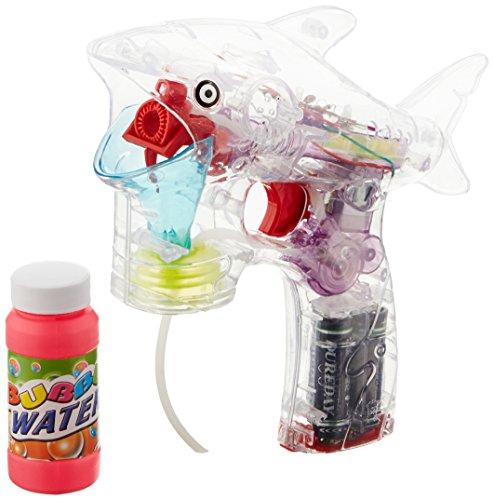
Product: Rhode Island Novelty Led Shark Shaped Bubble Blower Gun Gift
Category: Toys & Games | Sports & Outdoor Play | Bubbles
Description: A Shark shaped Bubbly Blast of fun.
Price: $10.99
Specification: ProductDimensions:11x4x9inches|ItemWeight:10.4ounces|ShippingWeight:10.4ounces(Viewshippingratesandpolicies)|ASIN:B005DHT06K|Itemmodelnumber:B005DHT06K|Manufacturerrecommendedage:0-15years|Batteries:3AAbatteriesrequired.(included)